J. H. Haverly

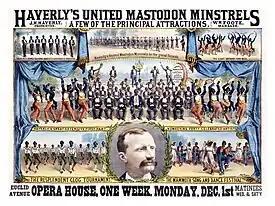
Poster featuring Haverly and his United Mastodon Minstrels

With four minstrel companies as his raw materials, he created a single troupe, dubbed Haverly's United Mastodon Minstrels. He flooded New York with posters and newspaper advertisements twice the size of the ads placed by other troupes. These trumpeted the Mastodons' size: "FORTY—COUNT 'EM—40" members. He paraded his minstrels through every city they played, preceded by a brass band. In 1878, he added a drum corps that could play simultaneously in another section of town. He found other ways to emphasize the troupe's size, one being a series of curtains pulled back in succession, each revealing more than a dozen men standing behind it.